Lois Moran

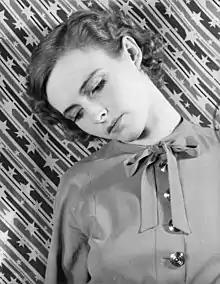
Portrait of Moran by Carl Van Vechten, 1932

Lois Moran (born Lois Darlington Dowling; March 1, 1909 – July 13, 1990) was an American film and stage actress.